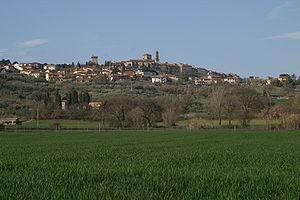
Lucignano est une commune italienne de la province d'Arezzo dans la région Toscane en Italie.